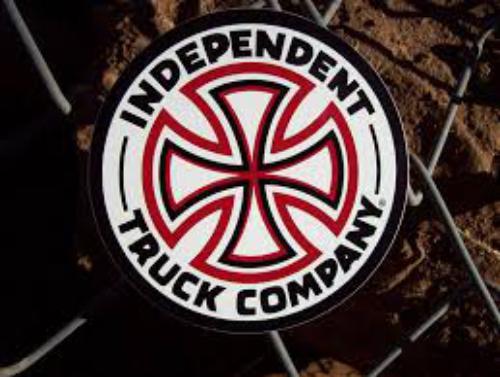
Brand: Independent Truck
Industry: Clothes